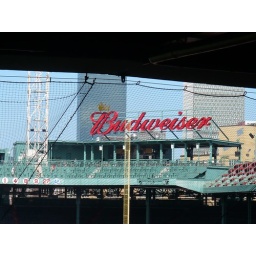
Budweiser sign above the right field roof deck